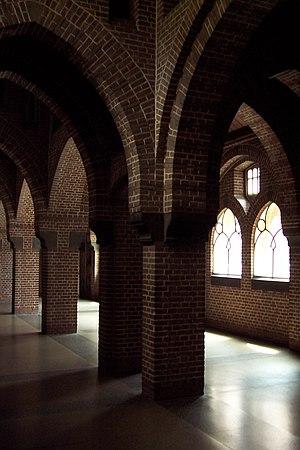
L'abbaye Saint-Paul est une ancienne abbaye bénédictine, qui fut à l'origine de la création de la congrégation bénédictine néerlandaise au sein de la confédération bénédictine. Elle se trouve à Oosterhout, dans le Brabant-Septentrional.